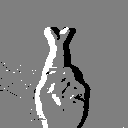
ASL letter: r